Sebastian Döhrer

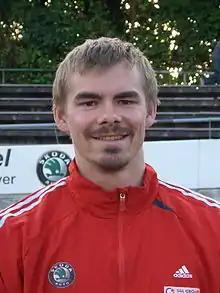
Sebastian Döhrer, German cyclist

Sebastian Döhrer (born 24 May 1985) is a German male track cyclist, riding for the national team. He competed in the sprint event at the 2011 UCI Track Cycling World Championships.